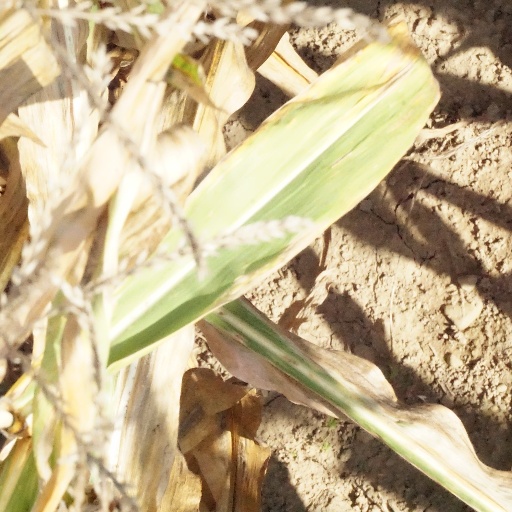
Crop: maize; corn